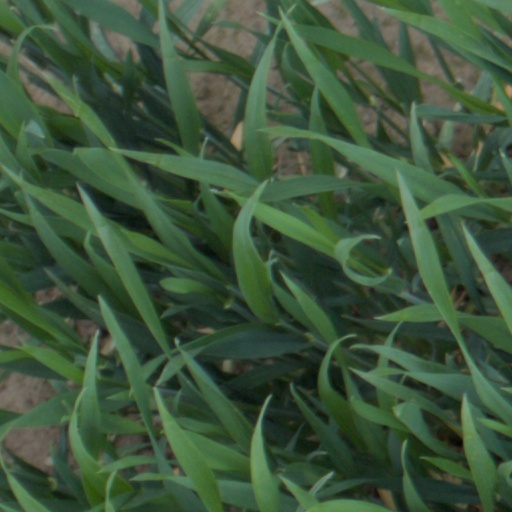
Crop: wheat